Yanchuan County

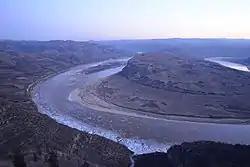
The Yellow River at Qiankunwan Scenic Area

The county attracts many tourists due to the presence of natural, historic, and red tourism sites within the county. In 2017, 3.05 million tourists visited the county, spending over 2 billion Yuan. Major sites include the Qiankunwan Scenic Area, the former home of writer Lu Yao, the Red Army Eastern Expedition Memorial Hall, and the village of .